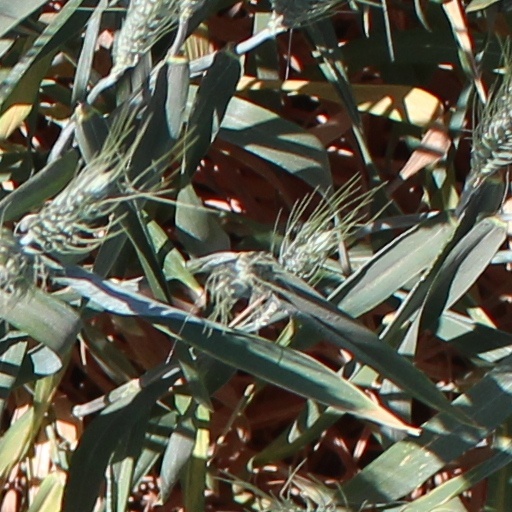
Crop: wheat